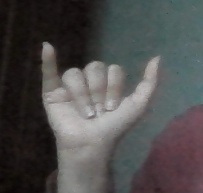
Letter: ya